Lurgan railway station

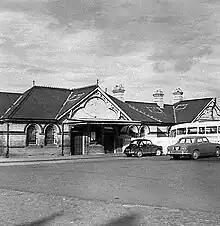
Lurgan railway station (GNRI Style) - 1968

The station opened on 18 November 1841 by the Ulster Railway. Following the merger of the Ulster Railway to the new company Great Northern Railway. The station was rebuilt in 1897 designed by William H. Mills to reflect the new Great Northern Railway's style. After G.N.R.(I). was liquidated in 1958 ownership of the station fell on the newly formed Ulster Transport Authority, then temporarily became Ulster Transport Railways (U.T.R.) before being taken over by Northern Ireland Railways (N.I.R.) in 1968. It briefly known as "Craigavon East" for a time back in the 1970s. On 22 July 1972, the original Great Northern Railway station building was destroyed by a paramilitary bomb, and subsequently the current station building was erected.